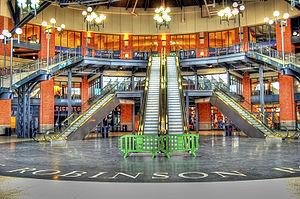
Le Jackie Robinson Day est une commémoration annuelle instituée par la Ligue majeure de baseball honorant la mémoire de Jackie Robinson. Initiée le 15 avril 2004, cette journée d'hommage se tient chaque année à la même date en référence au 15 avril 1947, marquant les débuts de Jackie Robinson en Ligue majeure. Il devient alors le premier joueur noir à évoluer à ce niveau, brisant ainsi les usages ségrégationnistes qui avaient cours dans le baseball durant les six décennies précédentes.
Le Citi Field est un stade de baseball situé dans le Queens, arrondissement de la ville de New York, aux États-Unis. Bâti dans le quartier de Flushing, à côté du site de l'ancien Shea Stadium près de Flushing Meadows-Corona Park, il est depuis son inauguration en 2009 le domicile des Mets de New York, club de baseball professionnel évoluant dans les ligues majeures de baseball. Le stade a la capacité d'accueillir 41 922 personnes.